Kevin Dillon

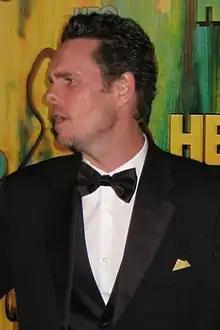
Dillon in 2008

Kevin Brady Dillon (born August 19, 1965) is an American actor. He is best known for portraying Johnny "Drama" Chase on the HBO comedy series "Entourage", Bunny in the war film "Platoon", and John Densmore in the musical biopic "The Doors". He was nominated for three Primetime Emmy Awards and a Golden Globe Award for his performance on "Entourage".